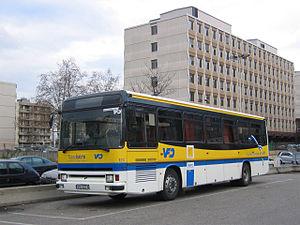
Le Renault Tracer est un autocar de ligne interurbaine, périurbaine et scolaire fabriqué et commercialisé par le constructeur français Renault Véhicules Industriels de 1991 à 2002. Outre son importante carrière interurbaine, il connaîtra également un grand succès au sein de l'armée française.